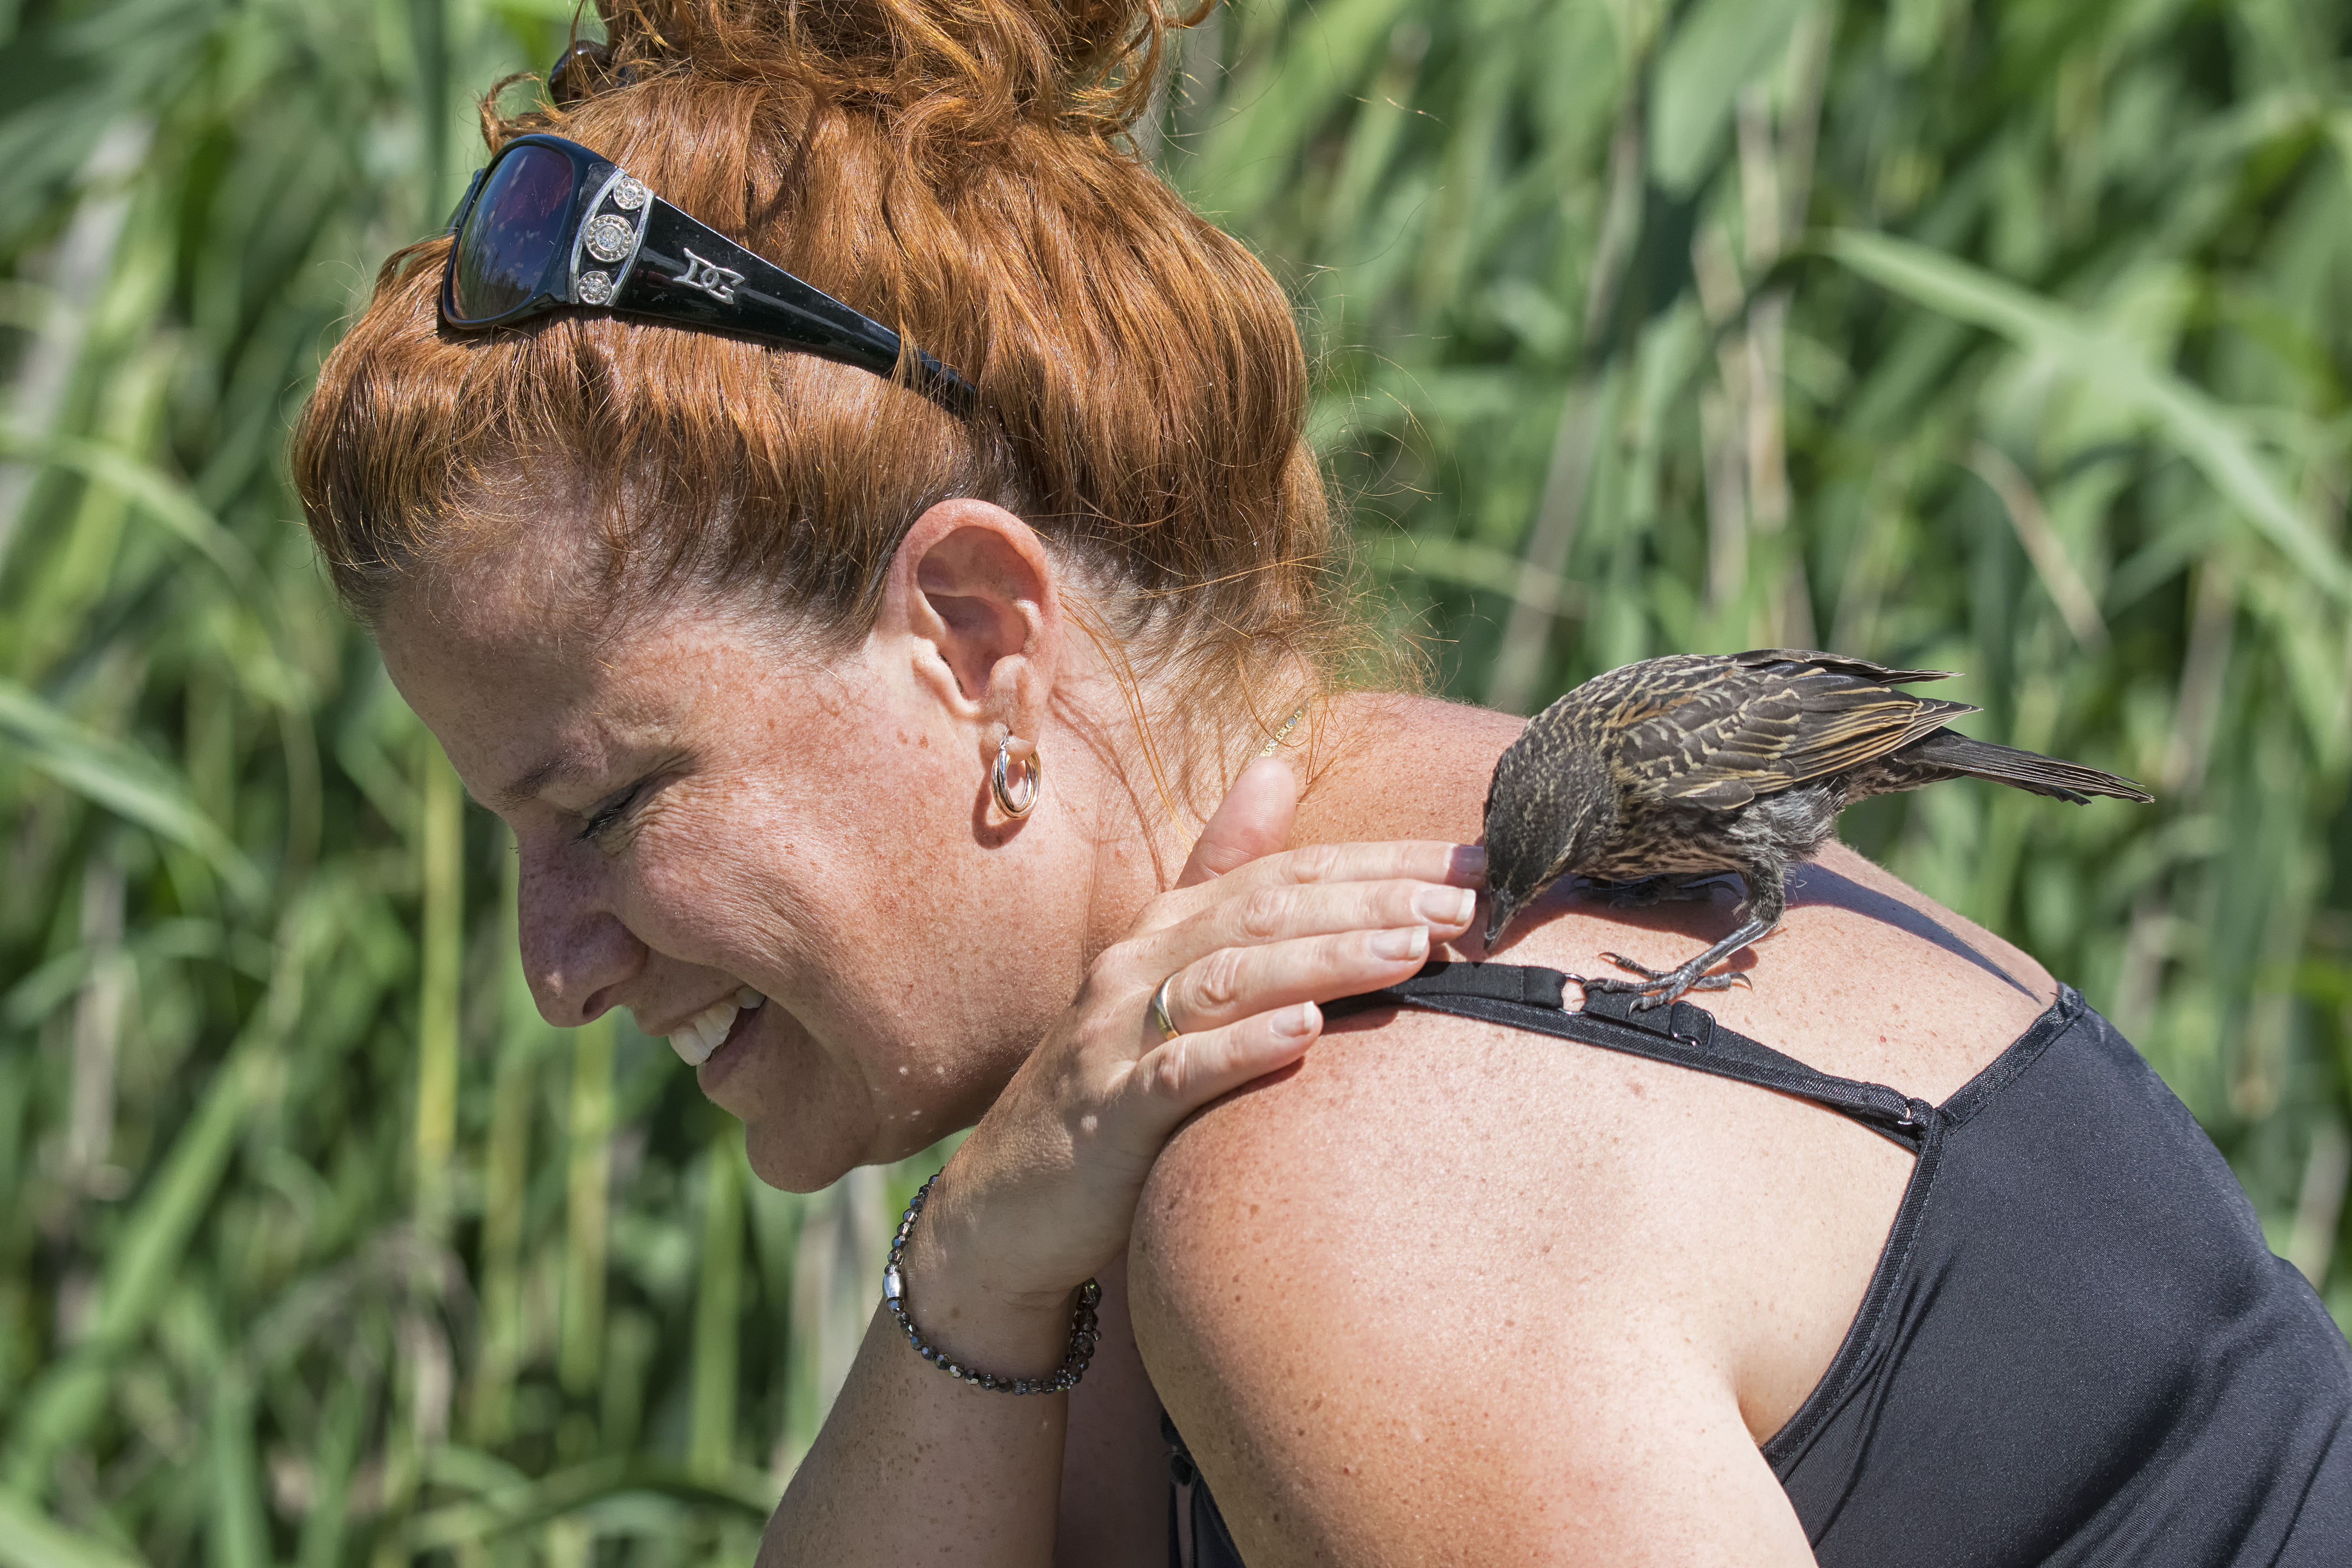
man, bird, wildlife, red, winged, canada, a, head, quebec, blackbird, sherbrooke, oiseau, carouge, paulettes